Palazzo style architecture

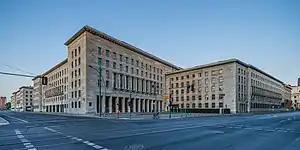
The Reich Aviation Ministry Building, Berlin, (1935–36) by Ernst Sagebiel

Palazzo style architecture remained common for large department stores through the first half of the 20th century, sometimes being given Art Deco details. The architects Starrett and van Vleck built several typical examples such as Gimbel Brothers (now Heinz 57 Center Sixth Avenue) in Pittsburgh in 1914, as well as Garfinckel's (now Hamilton Square) in Washington, D.C. in 1929. The latter building is eight storeys high, and has a pronounced course which juts like a cornice above the third level, a device that gives the lower parts of the building a more traditional Palazzo scale than the less decorated levels that rise above it. The 1924 flagship of Rich's, once one of Atlanta's main department stores, is another example of the Palazzo style.